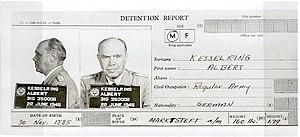
Albert Kesselring était un Generalfeldmarschall allemand de la Luftwaffe pendant la Seconde Guerre mondiale. Durant sa carrière militaire qui s'étendit sur les deux guerres mondiales, Kesselring devint l'un des commandants les plus décorés du Troisième Reich, étant l'un des 27 soldats ayant reçu la croix de chevalier de la croix de fer avec feuilles de chêne, glaives et brillants. Surnommé « Albert le souriant » par les Alliés et « oncle Albert » par ses hommes, il était l'un des généraux allemands les plus populaires de la Seconde Guerre mondiale.